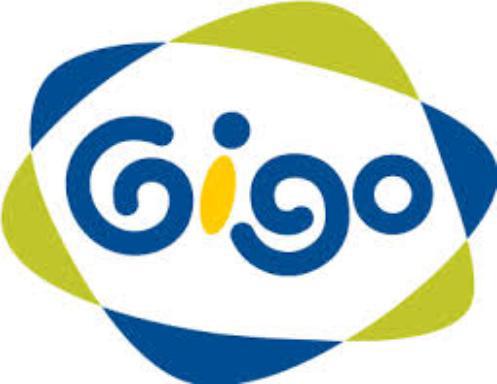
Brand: gigo
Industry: Clothes